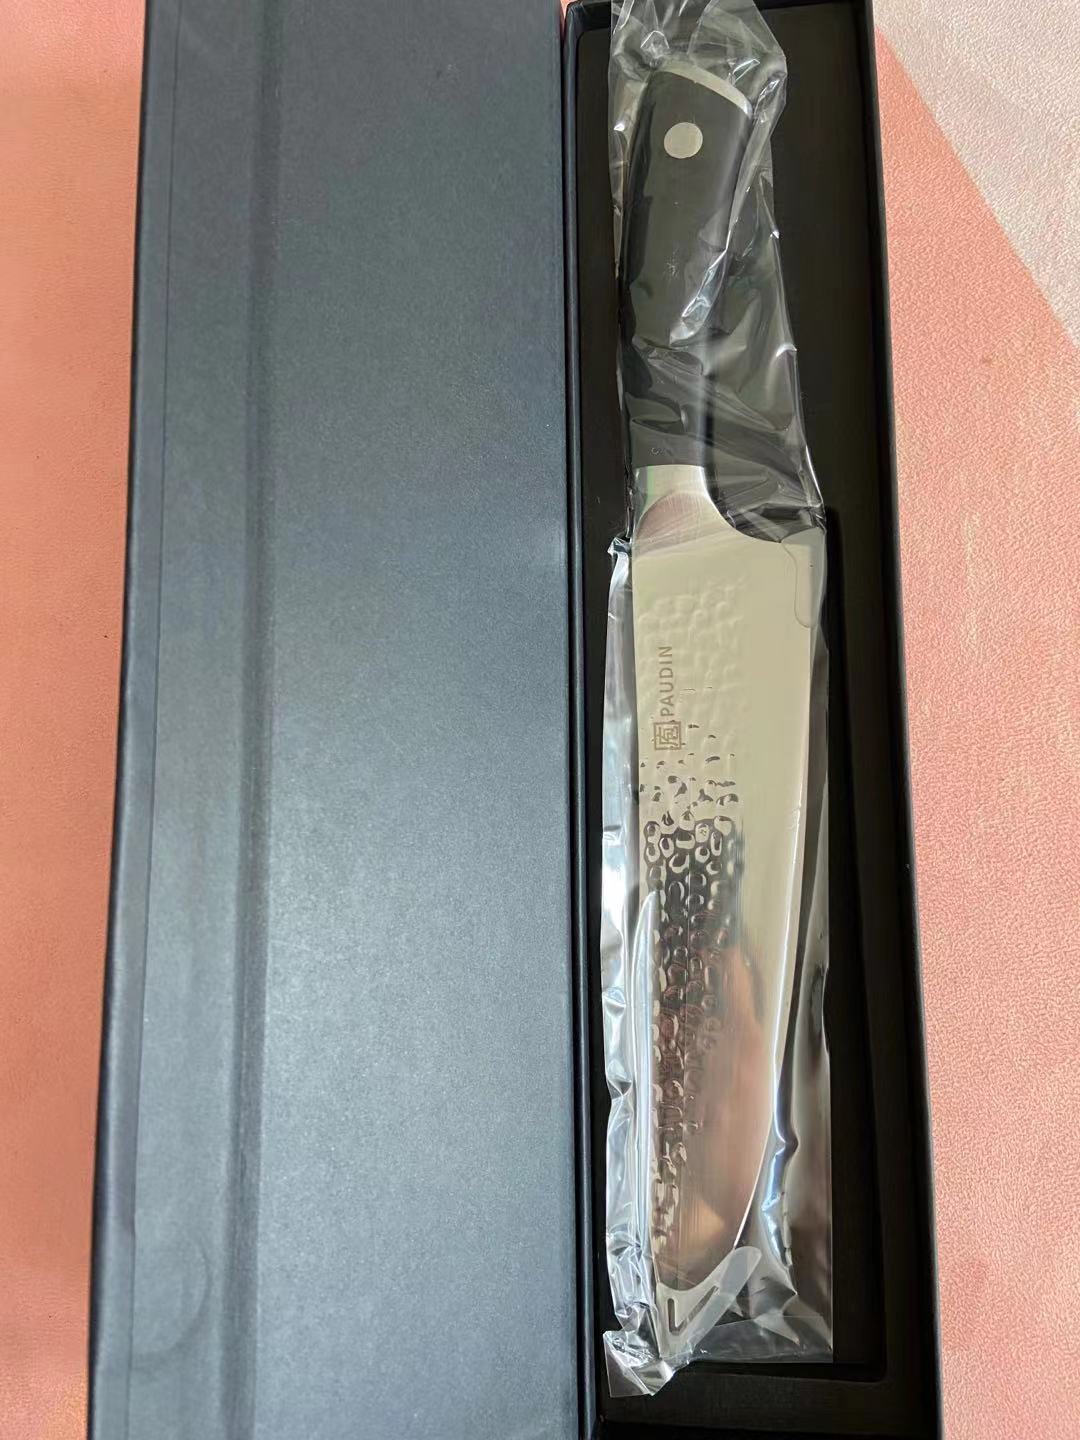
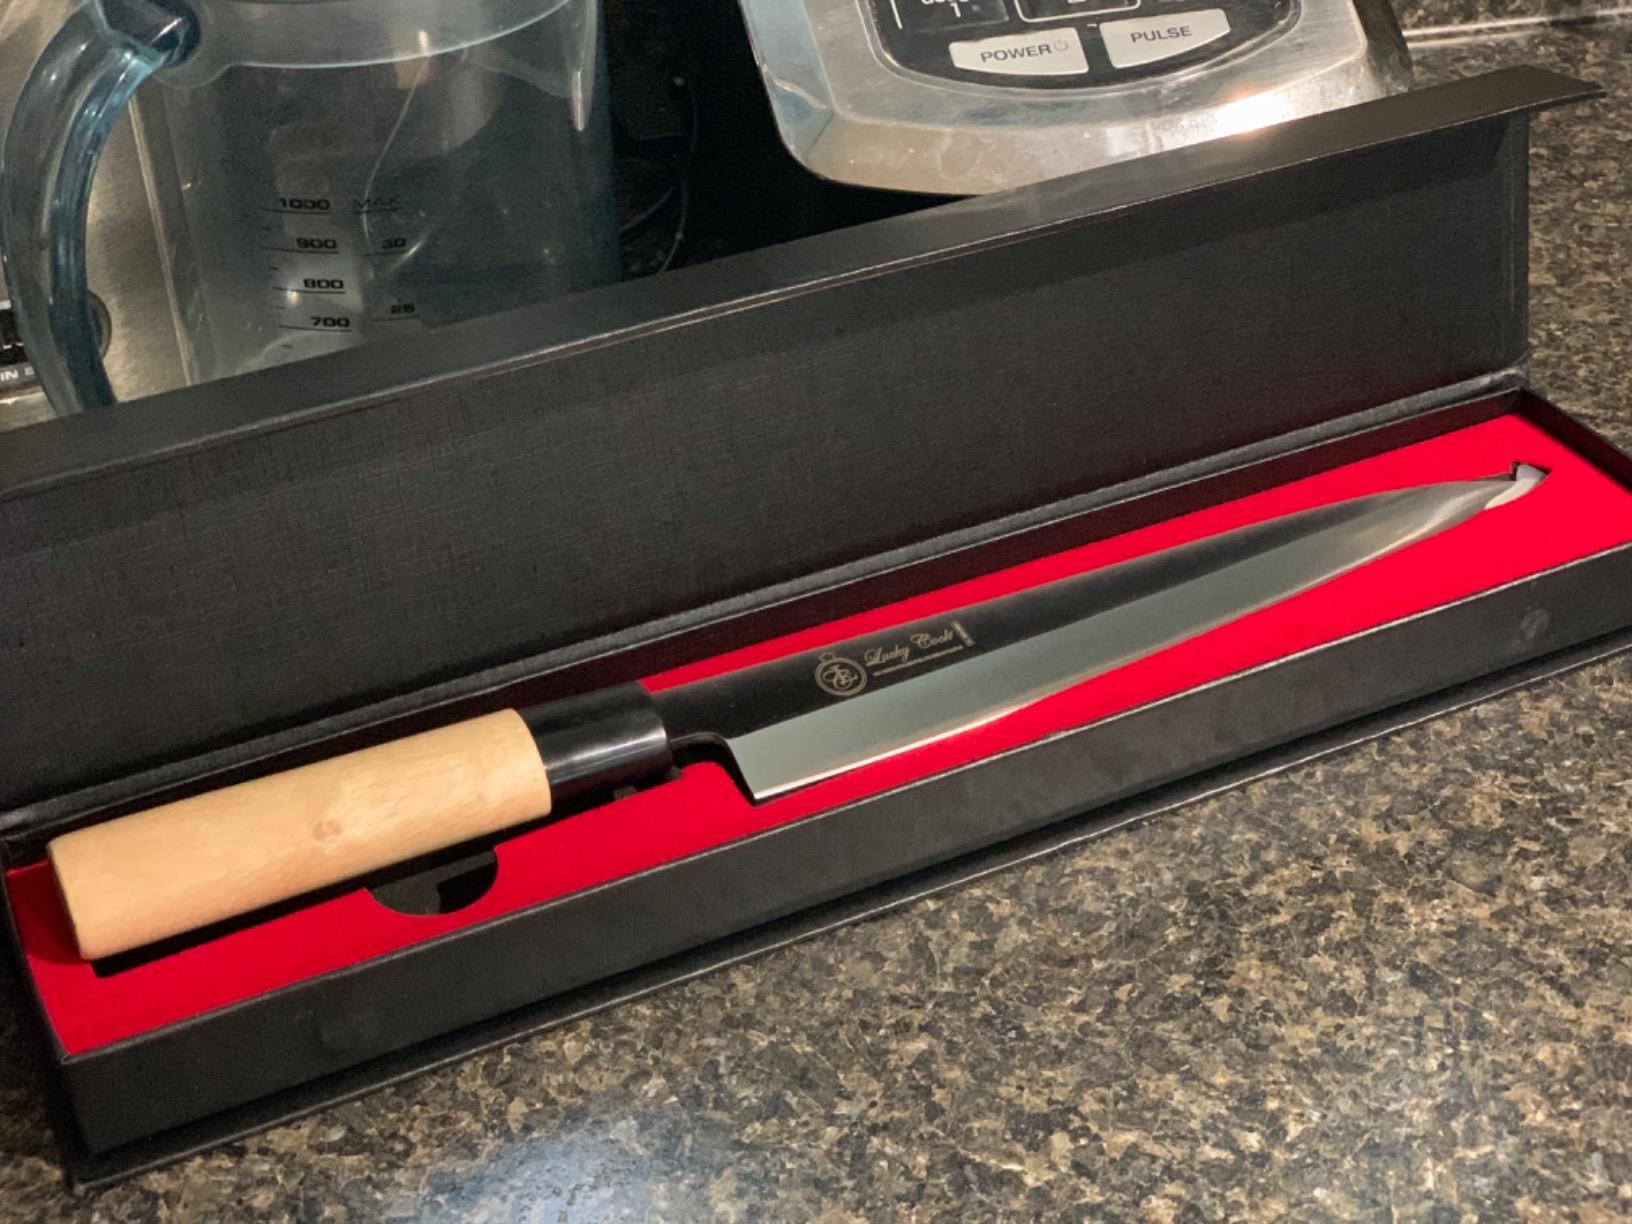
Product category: items_knife
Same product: no